Miles End, Queensland

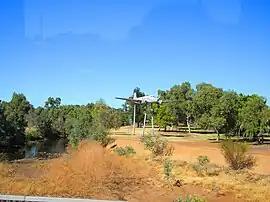
Drover Aircraft in the Leichardt River Bed

Miles End is a suburb of the town of Mount Isa in the City of Mount Isa, Queensland, Australia. In the , Miles End had a population of 280 people.